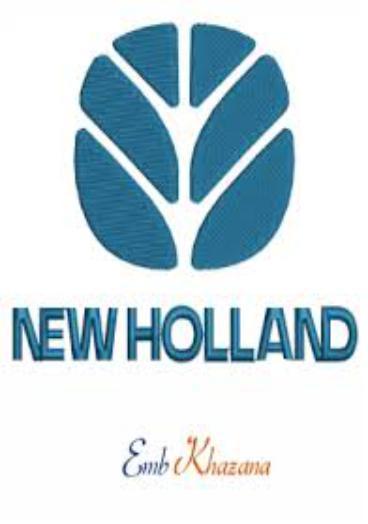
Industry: Others